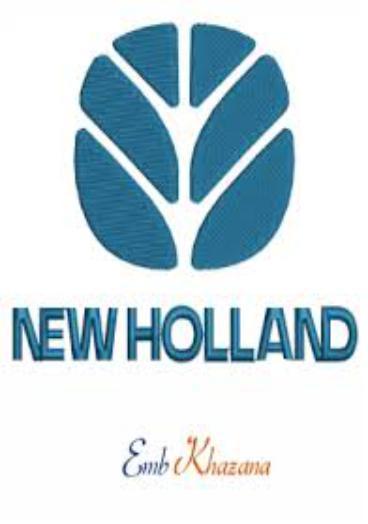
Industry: Others